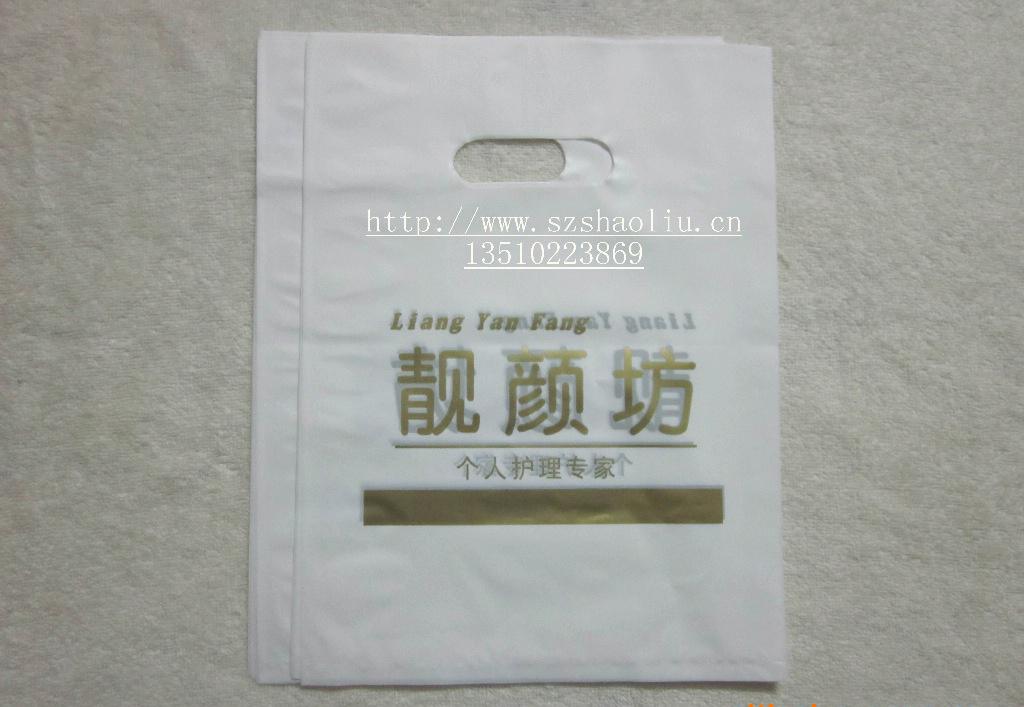
Label: plastic